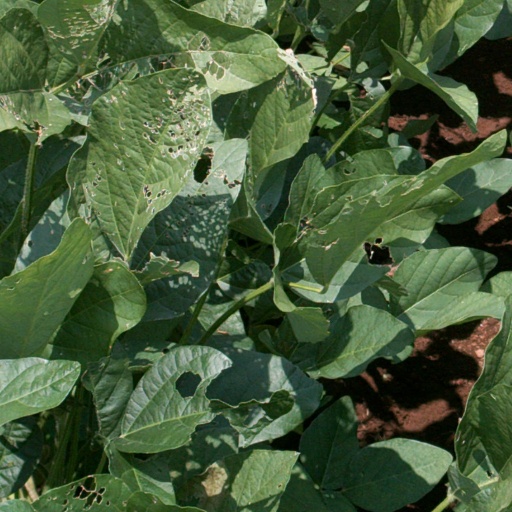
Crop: soybean